Eurongilly, New South Wales

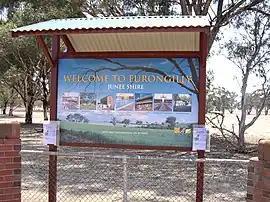
Entering Eurongilly

Eurongilly is a locality in the central part of the Riverina and situated about 19 kilometres north west of Nangus and 21 kilometres south east of Junee.